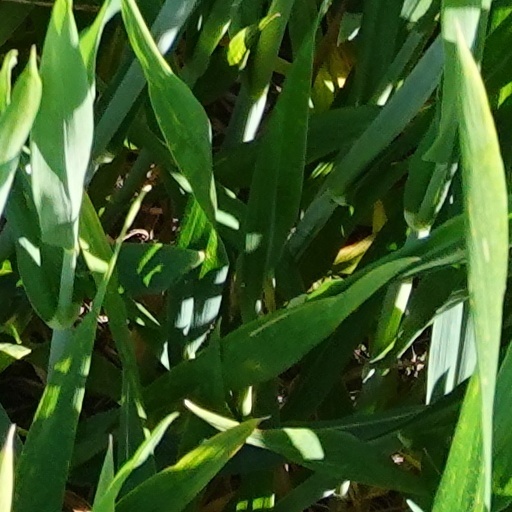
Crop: wheat